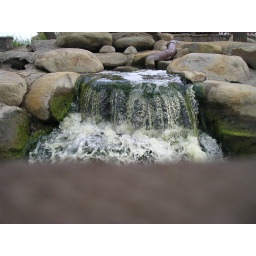
the bottom is really a piece of the wooden fence in front of the waterfall. dorky, I know